Bodha (film)

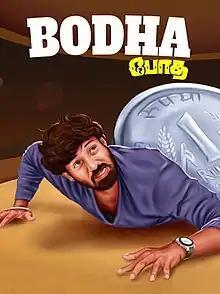
Film poster

Bodha is a 2018 Indian Tamil-language crime comedy film directed by debutant Suresh and starring newcomer Vicky and Mippu, while Vinoth Munna, Eswar, Rahul Thatha, and Shanmugasundaram play supporting roles. The music was composed by Siddharth Vipin with cinematography by Rathina Kumar and editing by Thiyagarajan. The film released on 2 July 2018. It was dubbed in Telugu as "Call Boy".